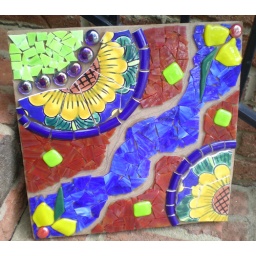
Glass petals, leaves in the corners and green glass cabs are from Joyfulartstudio.